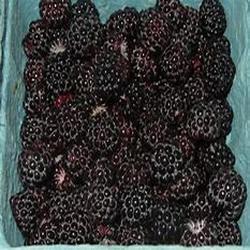
Label: Blackberry